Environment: real
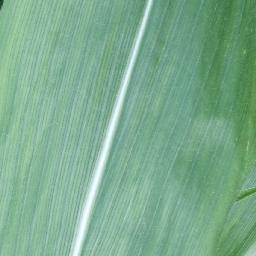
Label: healthy